Meander (film)

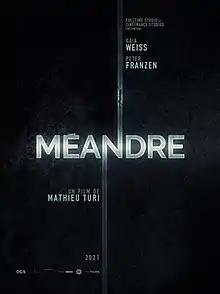
Film poster

Meander is a 2020 French science fiction film written and directed by .